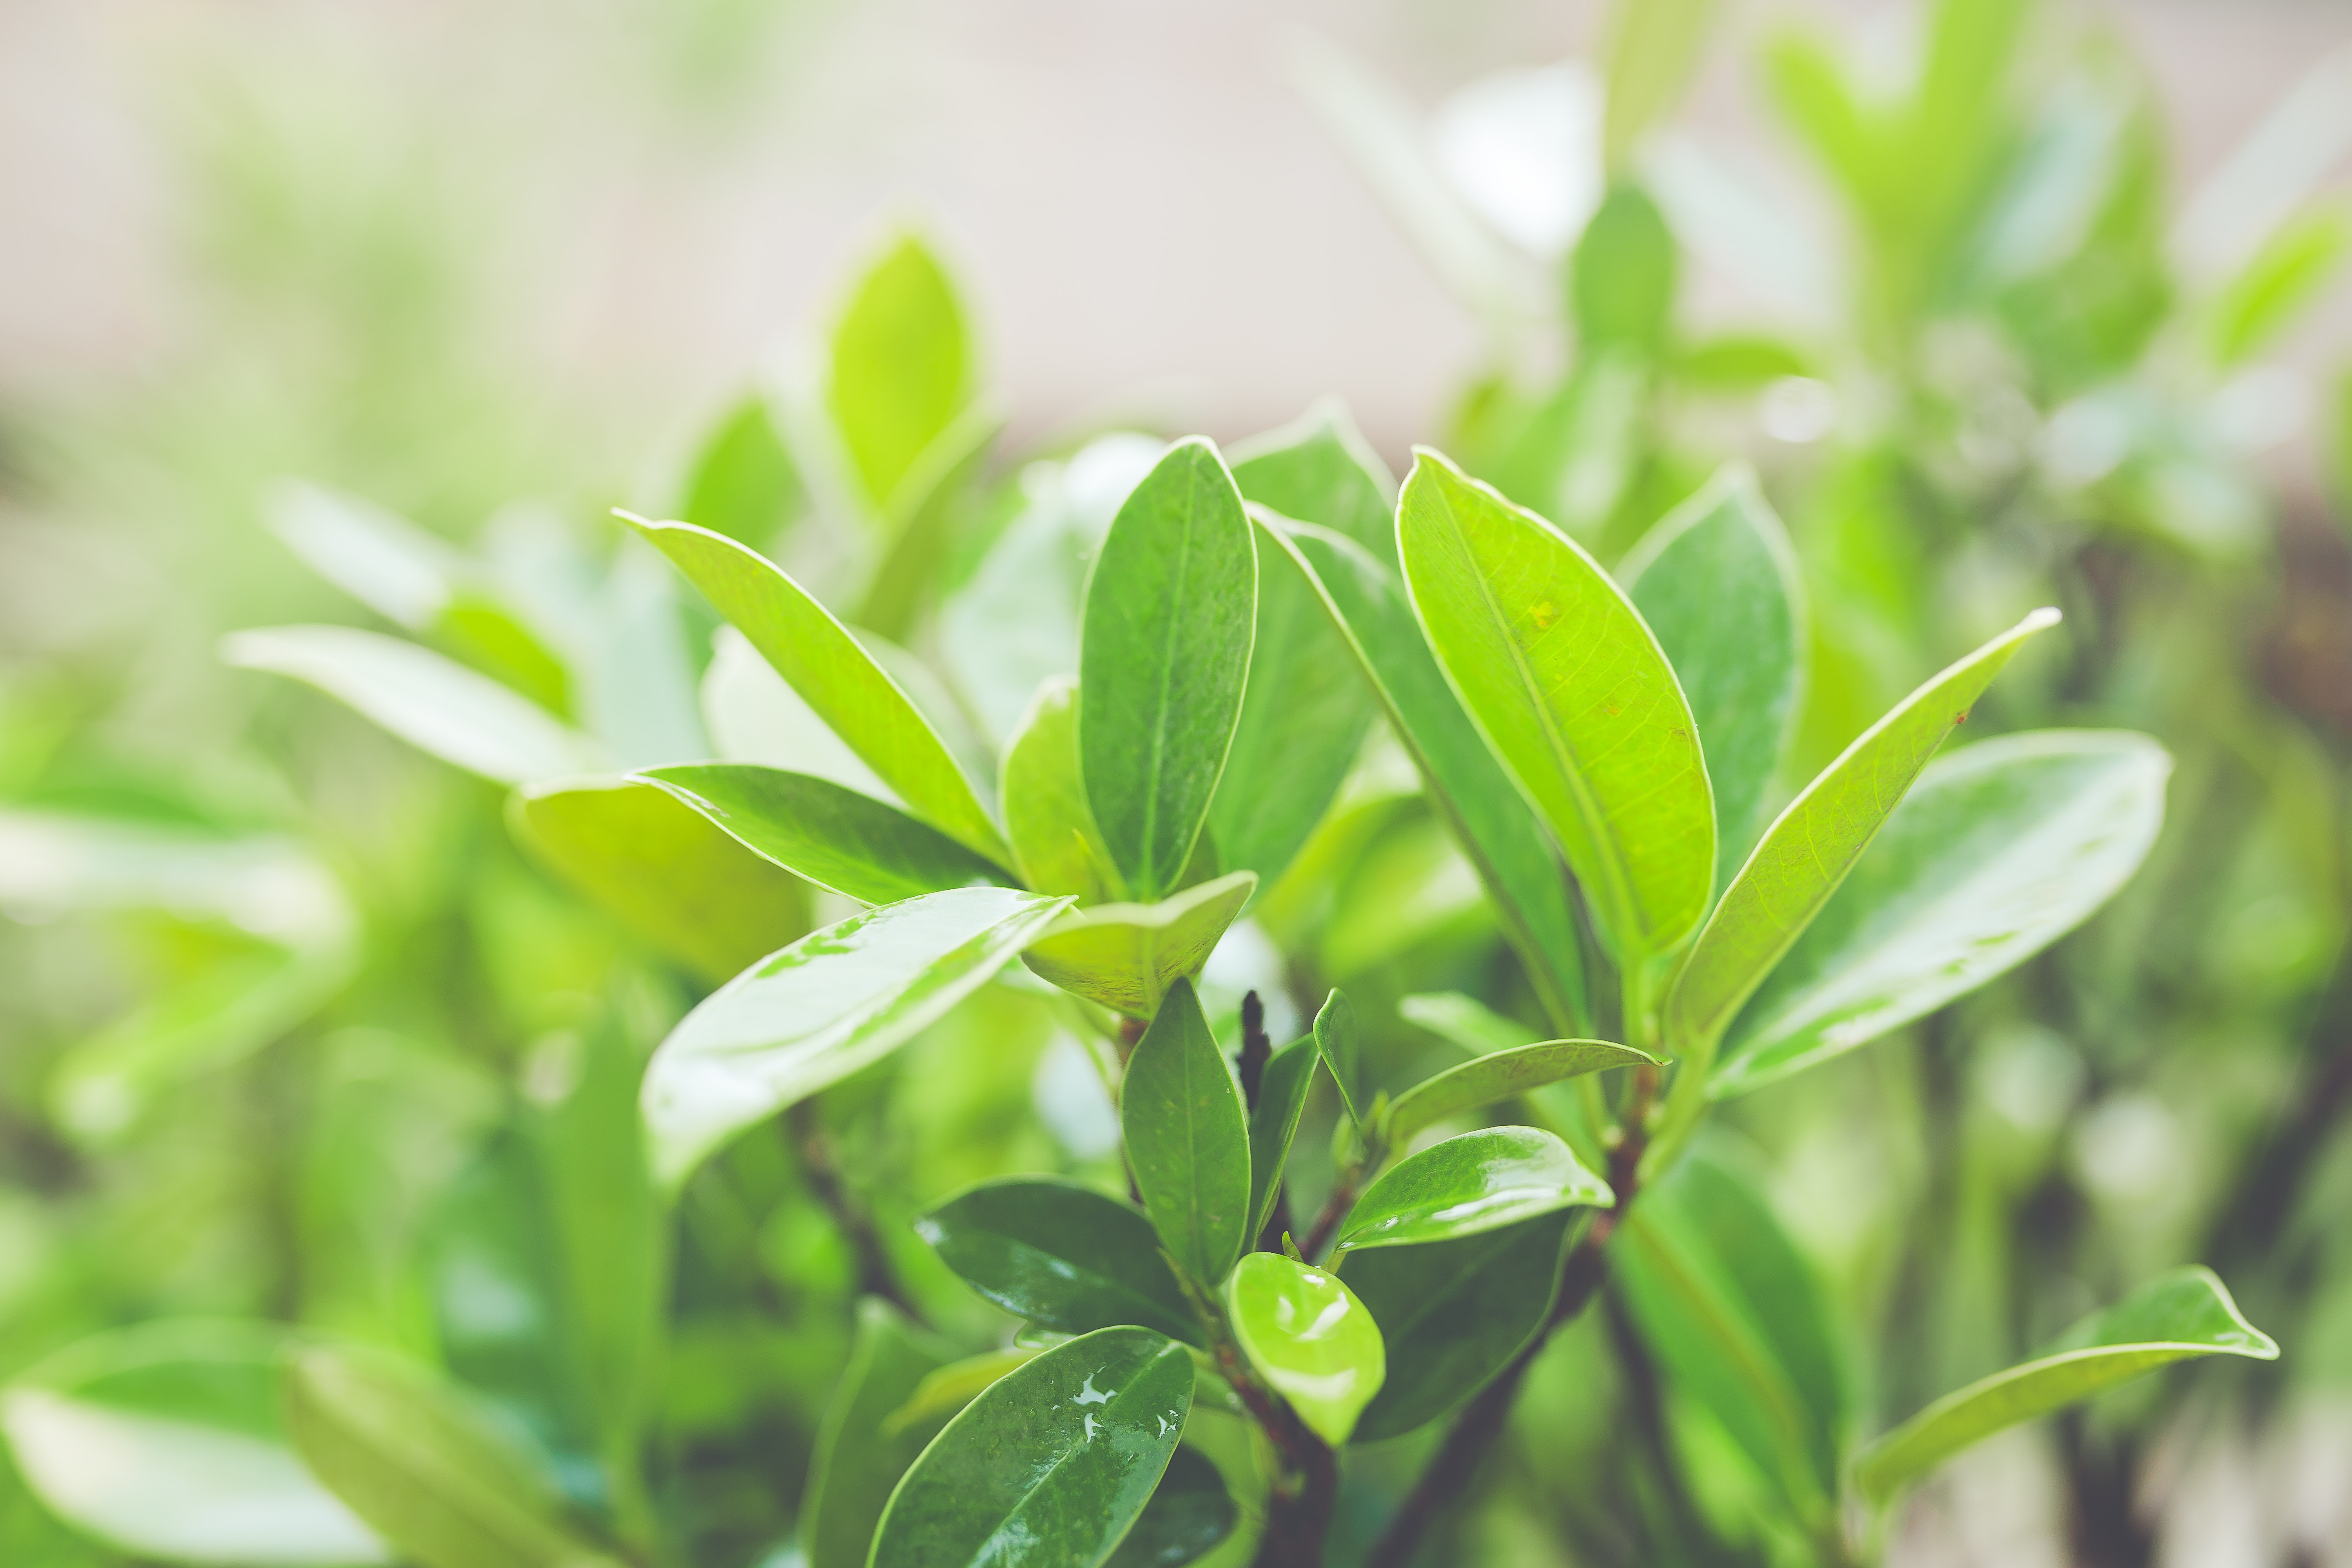
plant, flower, leaf, green, flowering plant, tree, herb